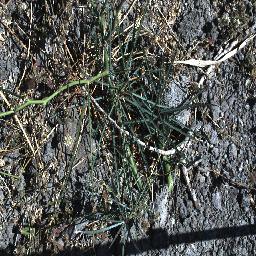
Label: parkinsonia